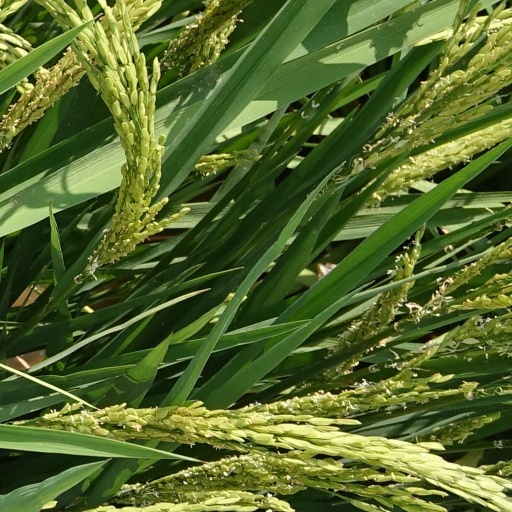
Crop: rice